Wally Amos

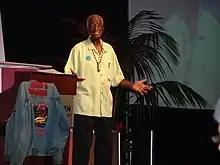
Amos attending Mark Victor Hansen's MEGA Marketing Seminar in 2006

Wallace Amos Jr. (July 1, 1936 – August 13, 2024) was an American writer and businessman. He was the founder of the Famous Amos chocolate chip cookie, the Cookie Kahuna, and Aunt Della's Cookies gourmet cookie brands, and was the host of the adult reading program "Learn to Read".